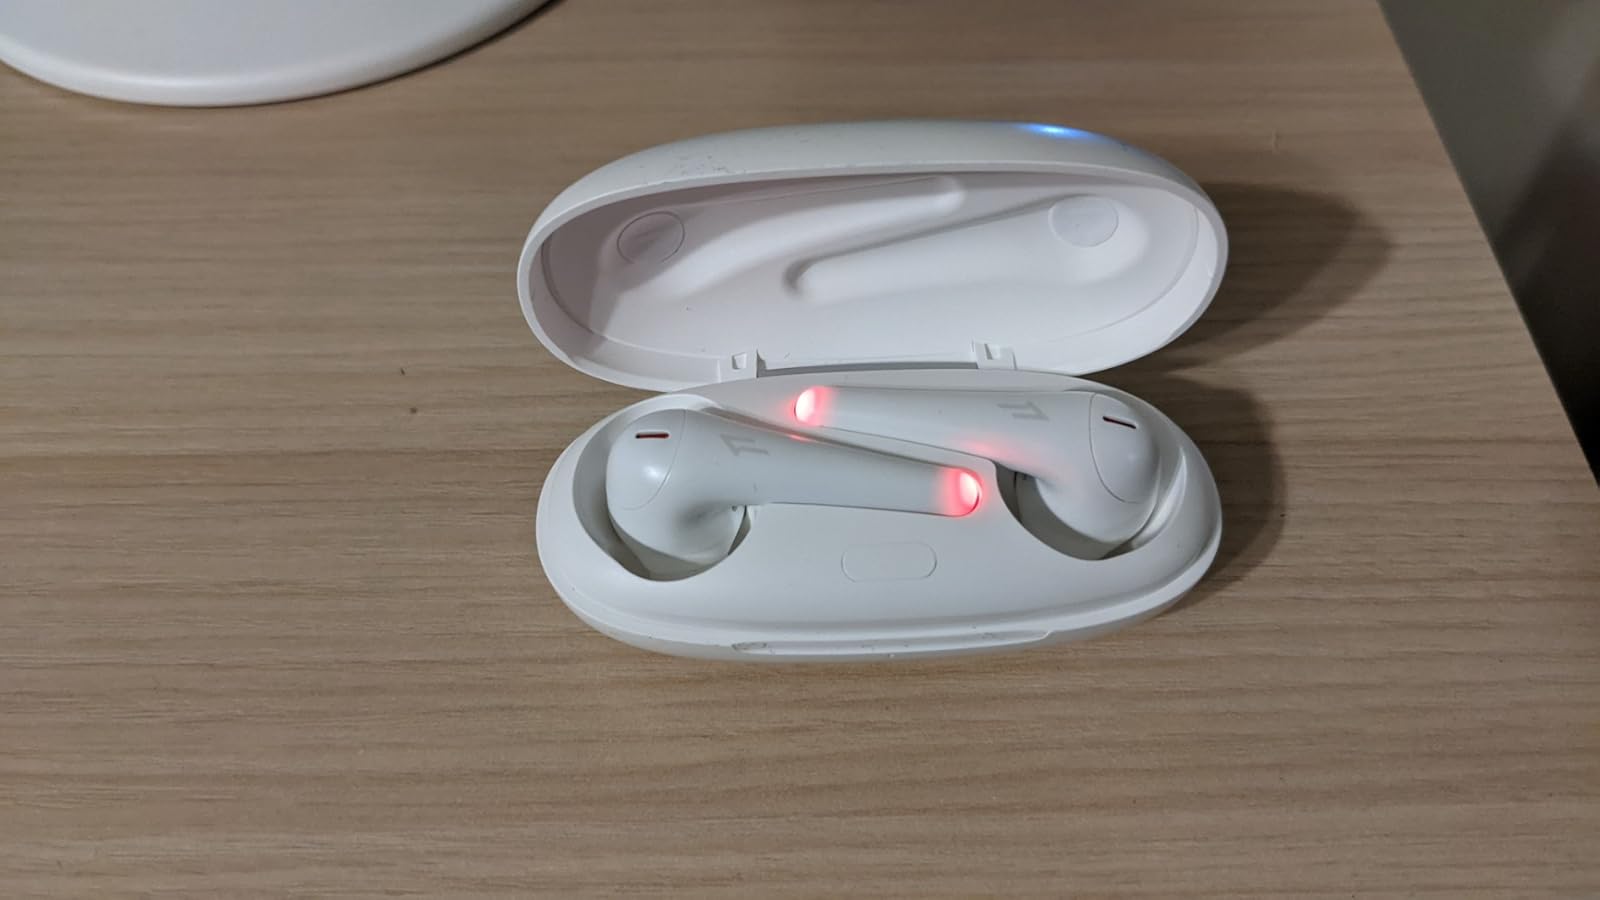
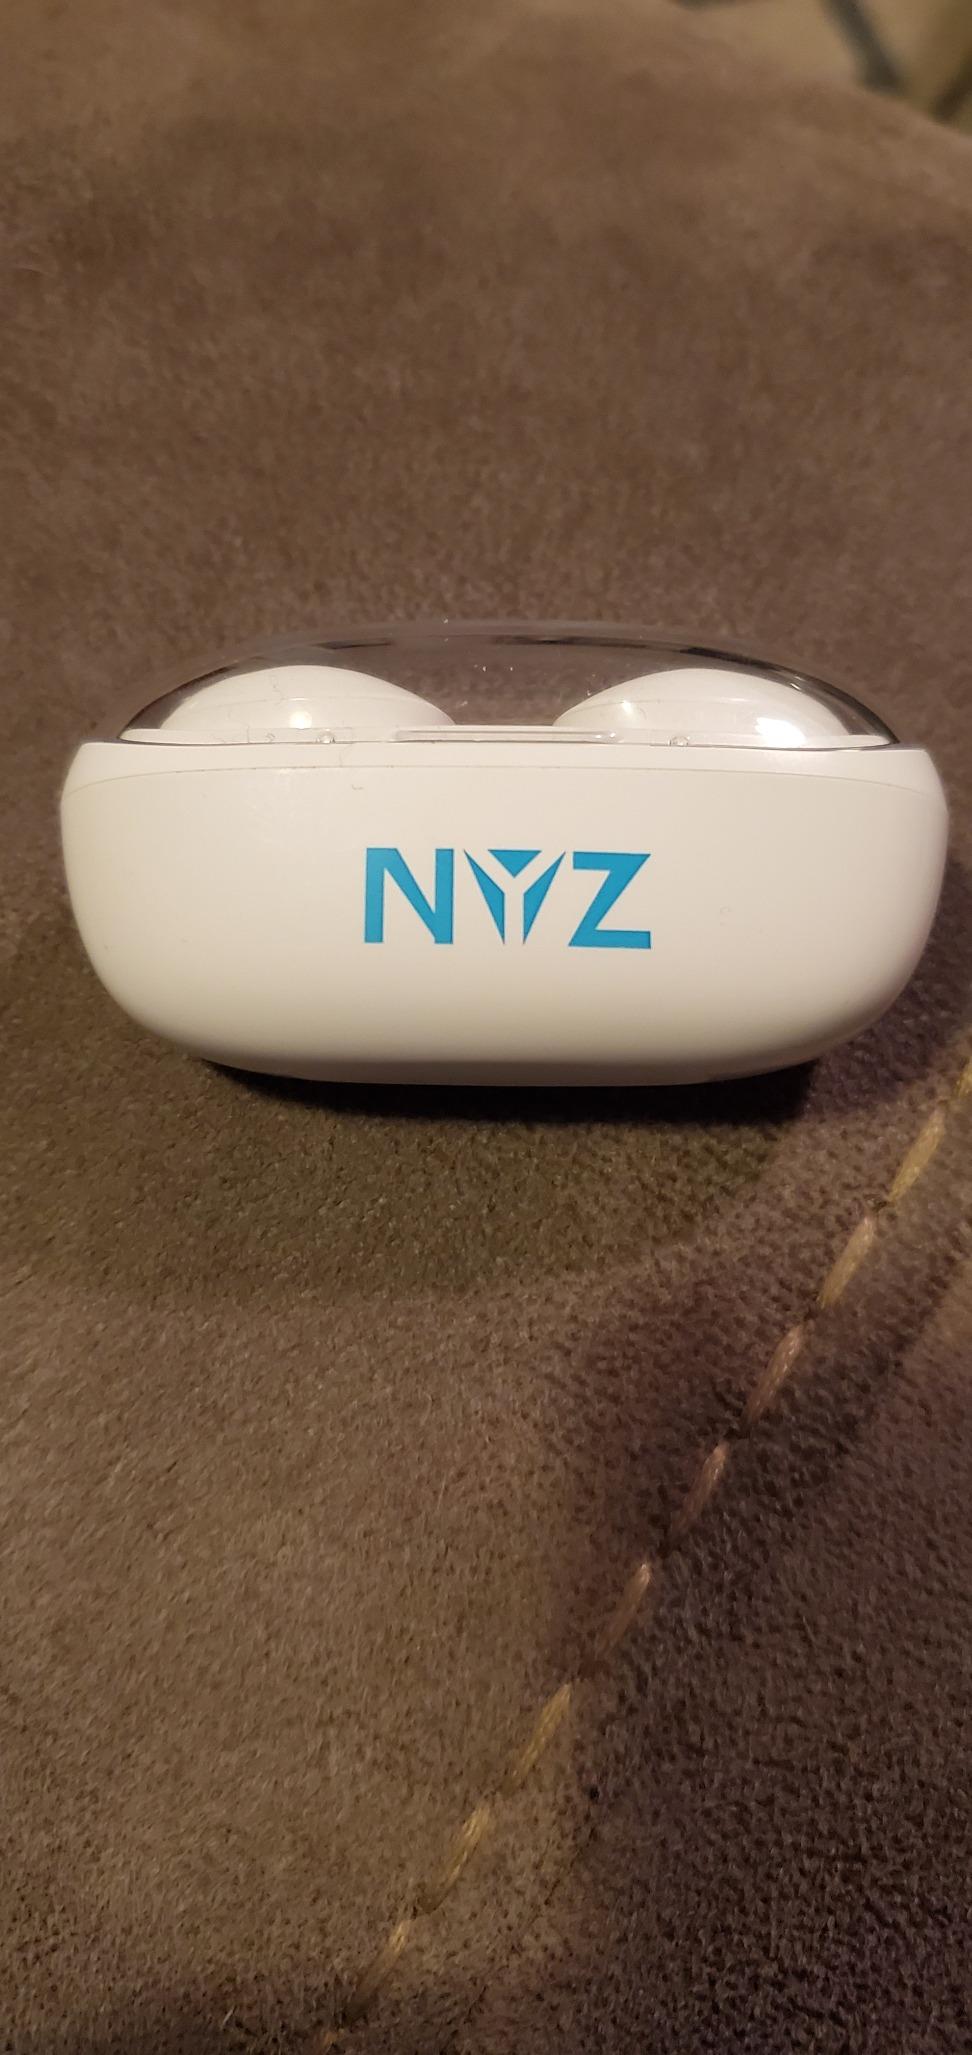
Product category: earbuds
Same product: no